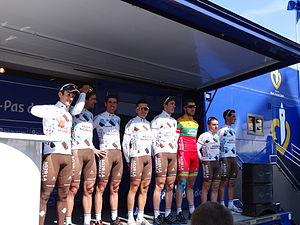
Reportage photographique réalisé le mercredi 1er mai 2013 au départ de la première étape de l'édition 2013 des Quatre jours de Dunkerque à Dunkerque, Nord, Nord-Pas-de-Calais, France. Le dossier photographique montre des véhicules de course exposés, la caravane publicitaire, la présentation des coureurs, et le départ. Depicted people: Blel Kadri, Christophe Riblon, Sébastien Minard, Valentin Iglinskiy, Hugo Houle, Gediminas Bagdonas, Samuel Dumoulin and Lloyd Mondory
La saison 2013 de l'équipe cycliste AG2R La Mondiale est la vingt-deuxième de cette équipe, lancée en 1992 et dirigée par Vincent Lavenu. En tant qu'équipe World Tour, l'équipe participe à l'ensemble du calendrier de l'UCI World Tour du Tour Down Under en janvier jusqu'au Tour de Pékin en octobre. Parallèlement au World Tour, AG2R La Mondiale peut participer aux courses des circuits continentaux de cyclisme.
La 59ᵉ édition des Quatre Jours de Dunkerque a eu lieu du 1ᵉʳ au 5 mai 2013. La course fait partie du calendrier UCI Europe Tour 2013 en catégorie 2.HC.